Marseille

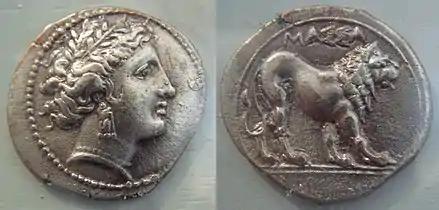
A silver drachma inscribed with MASSA[LIA], dated 375–200 BC, during the Hellenistic period of Marseille, bearing the head of the Greek goddess Artemis on the obverse and a lion on the reverse

Marseille was founded as the Greek colony of Massalia , and was populated by Greek settlers from Phocaea (modern Foça, Turkey). It became the preeminent Greek "polis" in the Hellenized region of southern Gaul. The city-state sided with the Roman Republic against Carthage during the Second Punic War (218–201 BC), retaining its independence and commercial empire throughout the western Mediterranean even as Rome expanded its empire into Western Europe and North Africa. However, the city lost its independence following the Roman Siege of Massilia in 49 BC, during Caesar's Civil War, in which Massalia sided with the exiled faction at war with Julius Caesar. Afterward, the Gallo-Roman culture was initiated.